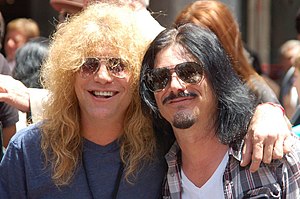
Steven Adler
Steven Adler (venstre) med Gilby Clarke i juli 2012
Steven Adler er bedst kendt for for at have været trommeslager i hard rock-bandet Guns N' Roses fra 1985 til 1990. Han spiller i dag i bandet "Adlers Appetite".